Concord, North Carolina

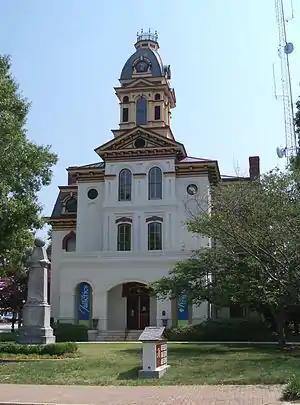
Historic court house in Downtown

Concord has a council-manager form of government. The mayor and city council are elected for four year terms, with no term limits. As a single body, the city council holds most of the power in the city government. For example, they have the power to pass ordinances, make resolutions, adopt plans, and establish the budget for the city. The mayor is "ex officio" chairman of the city council, and only votes in case of a tie. In addition to leadership roles, the mayor represents the city at special events and public appearances. The council appoints a professional city manager to manage and implement the decisions of the city council. In general, the municipal government structure consists of the mayor, seven city council members, and the appointed city manager. The current mayor of Concord is William C. "Bill" Dusch, and the current city manager is Lloyd Payne was appointed on April 1, 2018, following the retirement after 20 years of W. Brian Hiatt. Dusch was elected as mayor in 2017, following the retirement of previous mayor, J. Scott Padgett who served as mayor for 16 years.